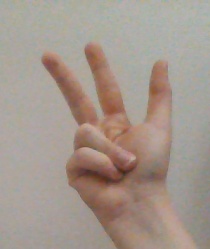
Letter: al